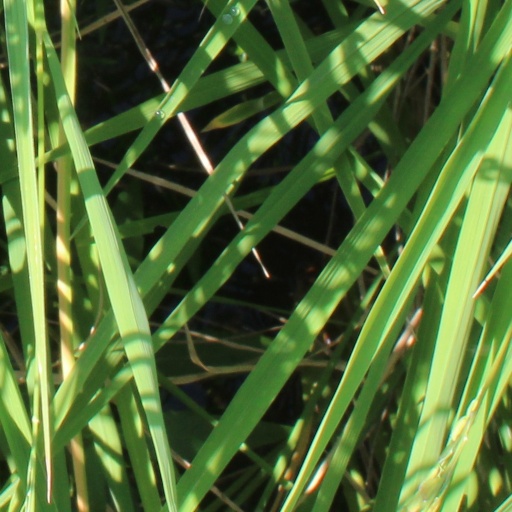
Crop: rice